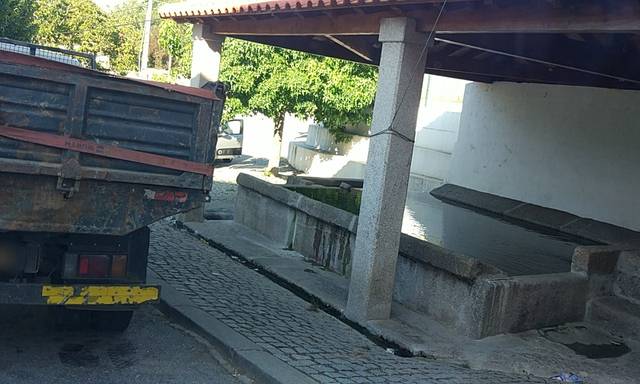
Region: Portugal
Coordinates: 41.249, -7.597